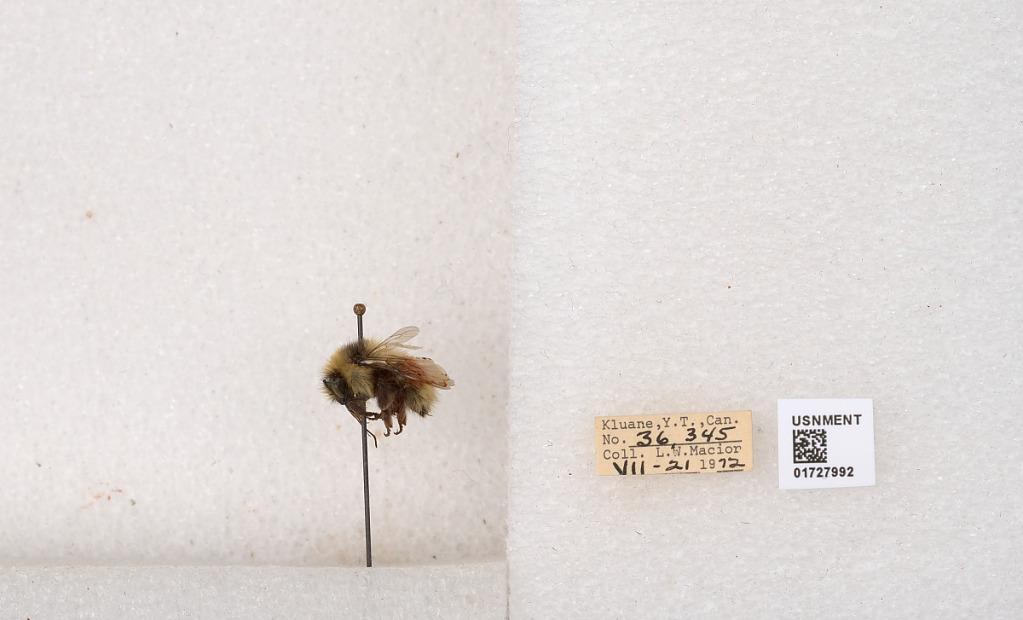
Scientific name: Bombus (Pyrobombus) sylvicola Kirby
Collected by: L. Macior
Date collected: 1972-7-21
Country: Canada
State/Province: Yukon Teritory
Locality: Kluane National Park and Reserve
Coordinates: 60.7493, -139.504